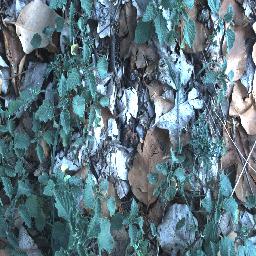
Label: negative